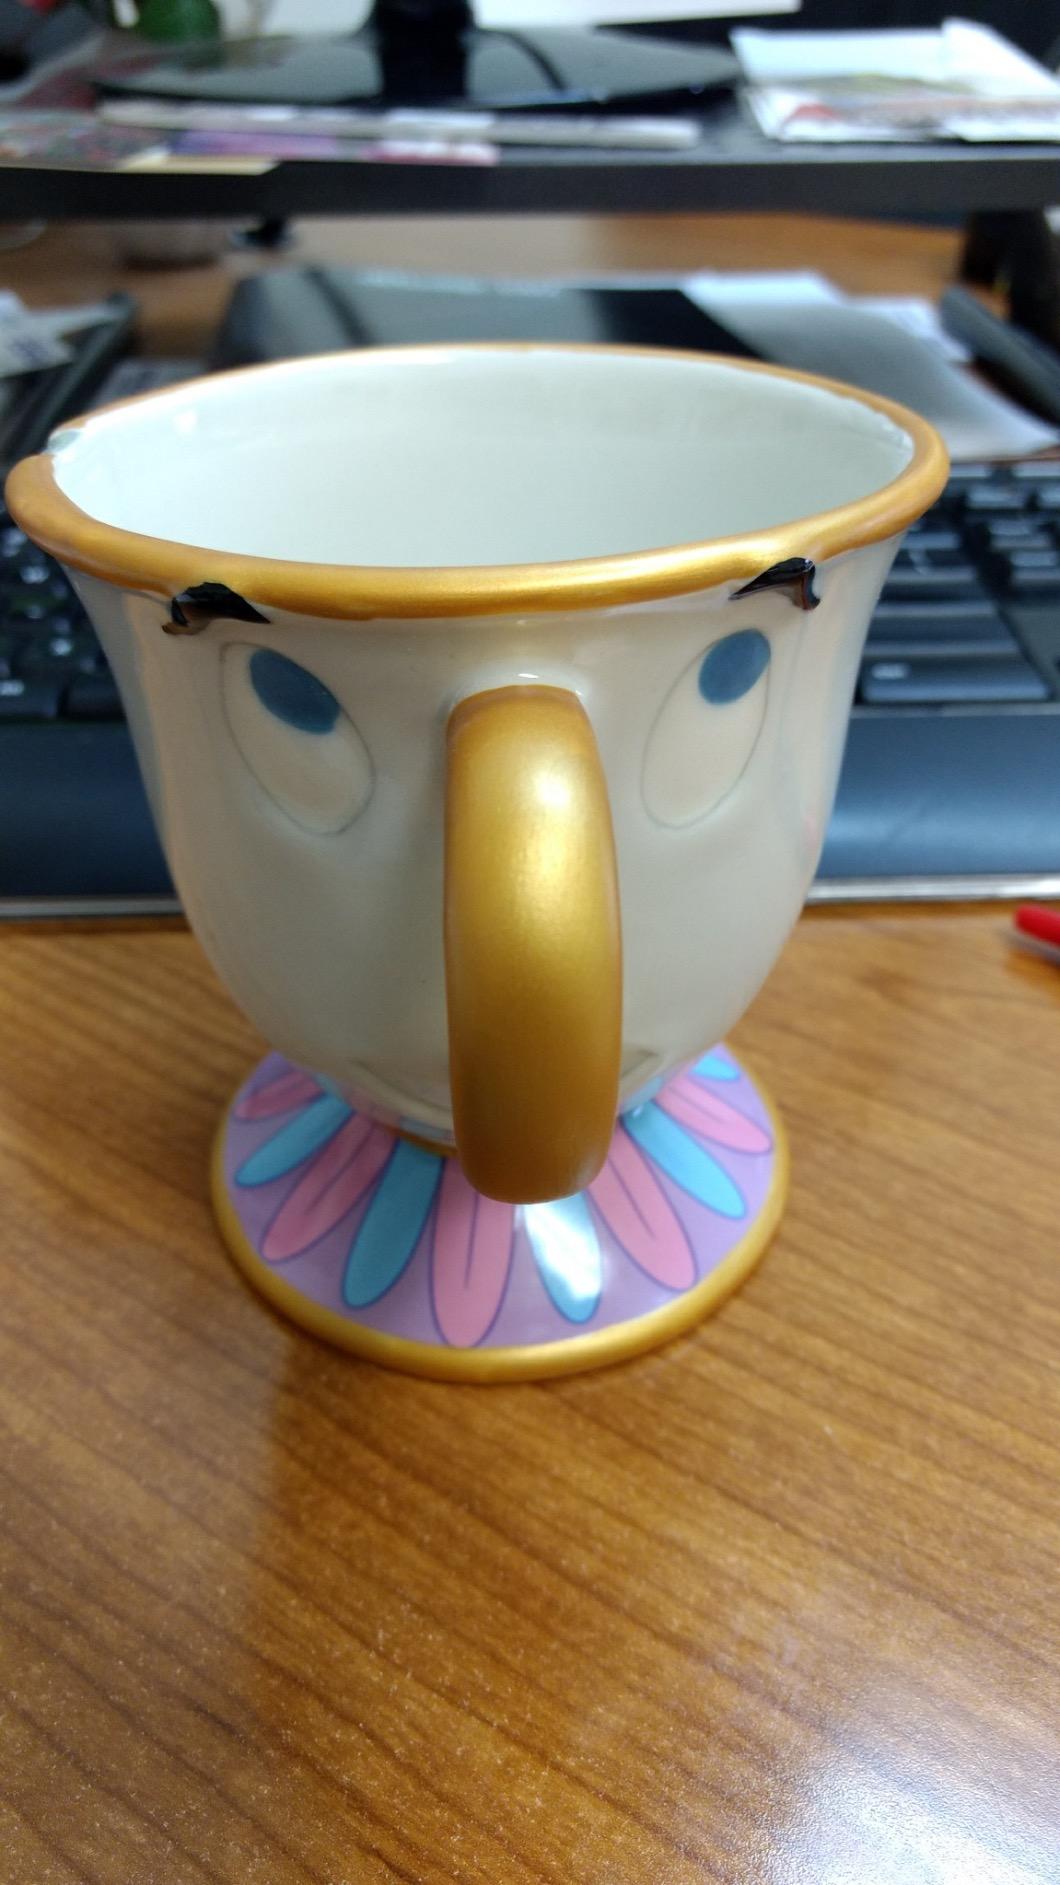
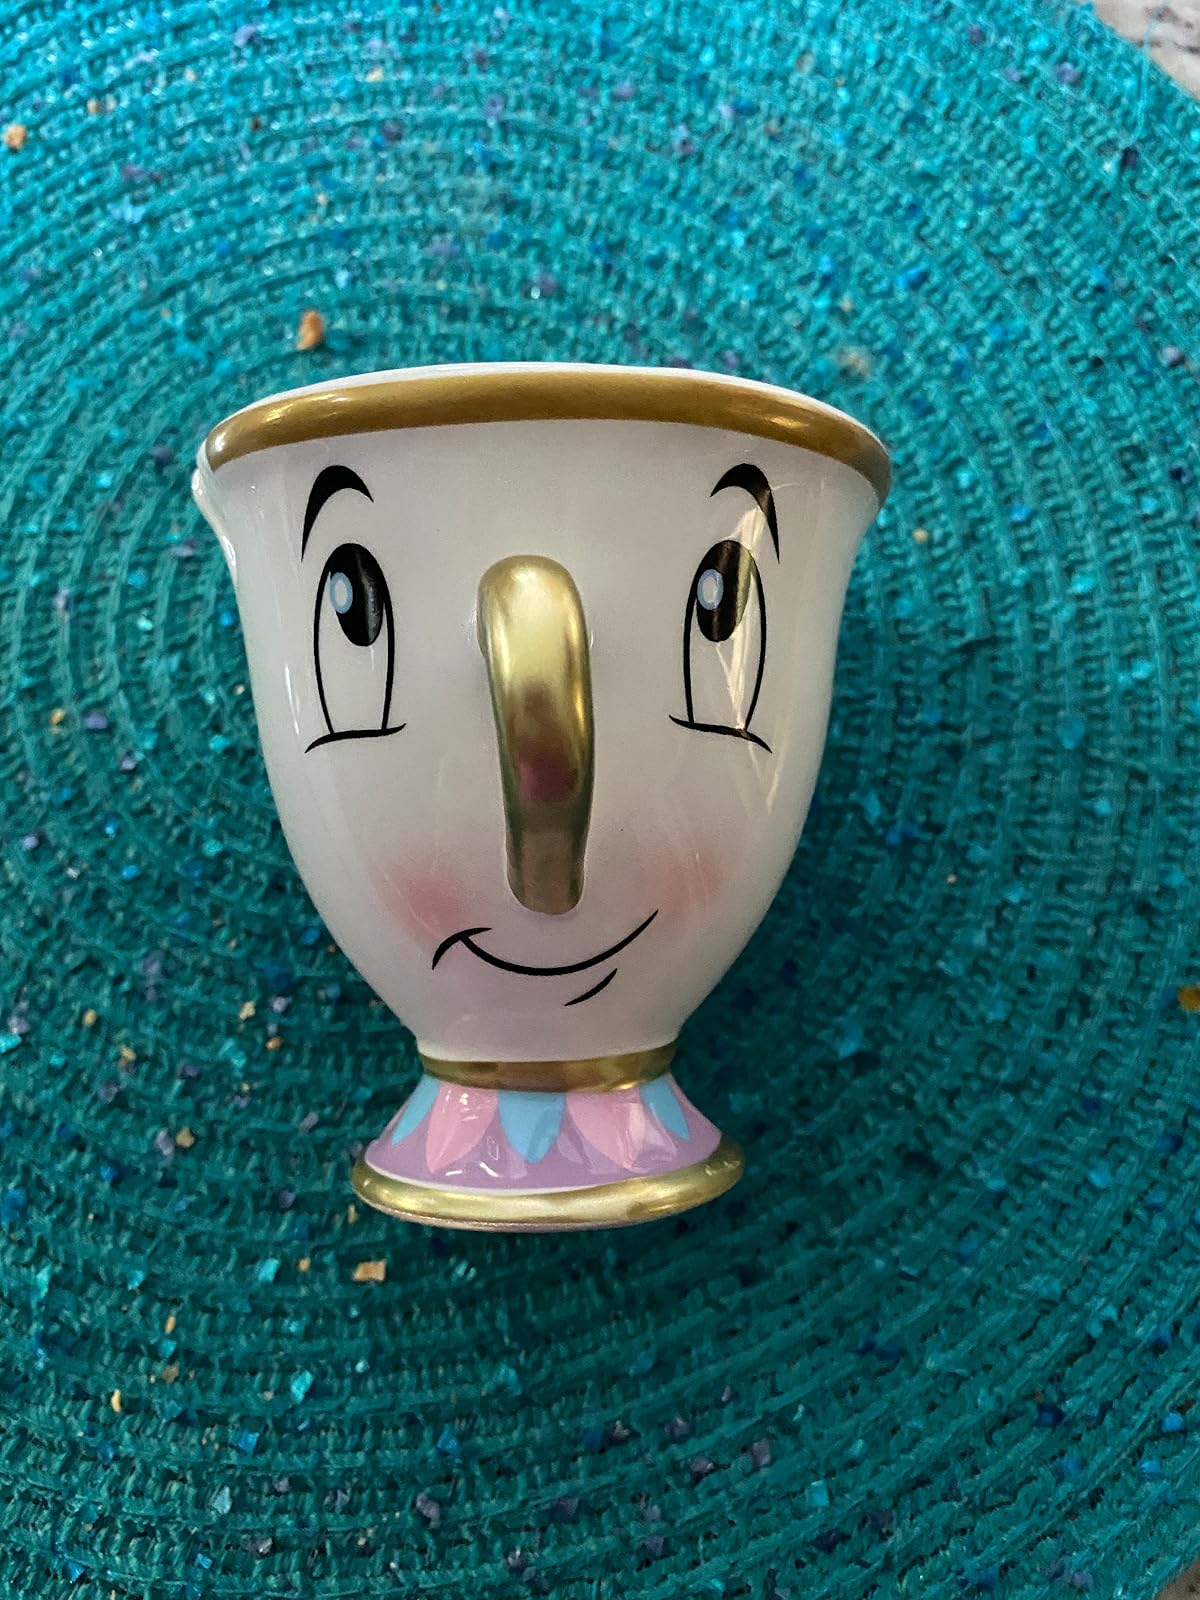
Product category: items_mug
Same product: no